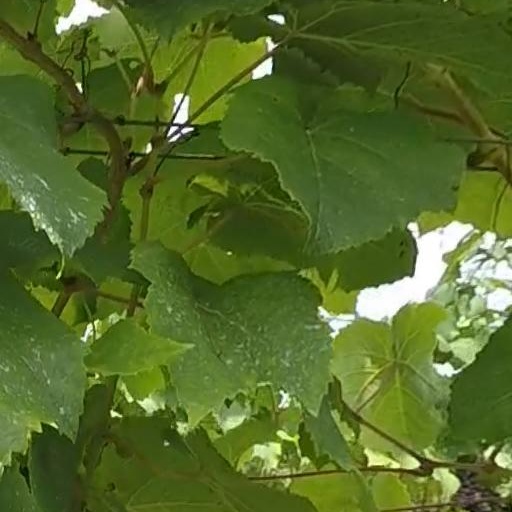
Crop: grape